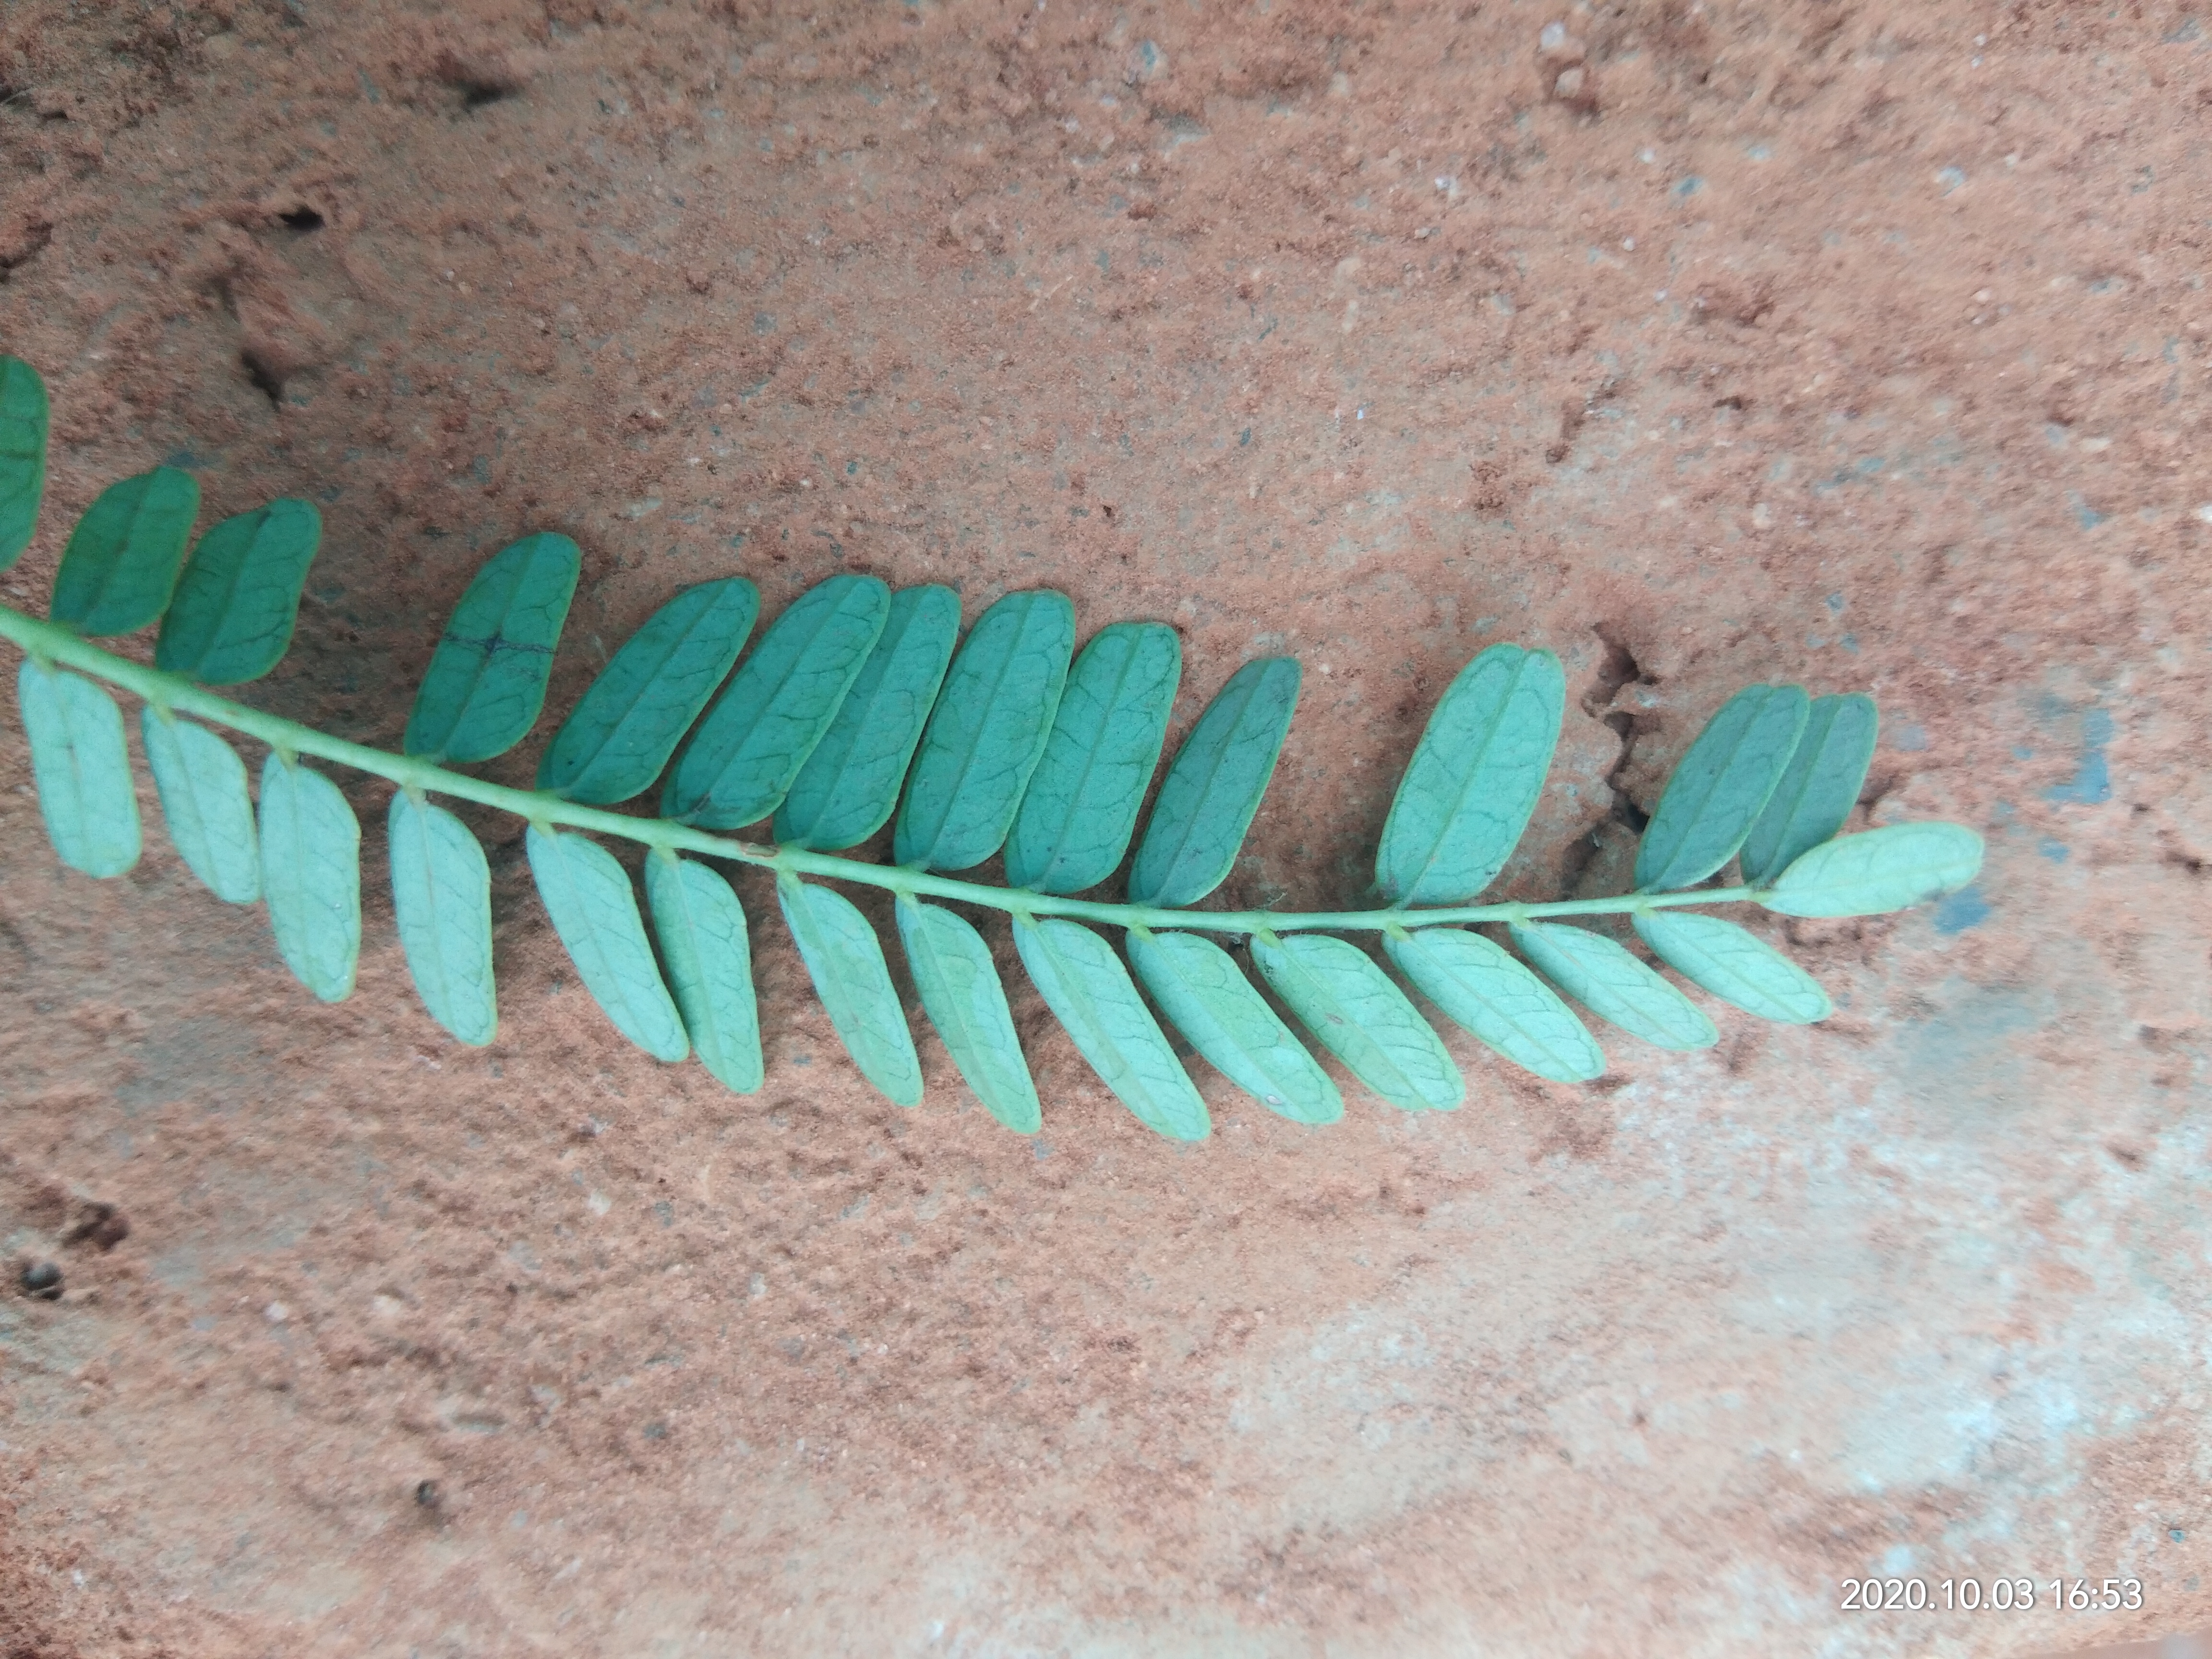
Plant: Tamarind